Mami Tamura

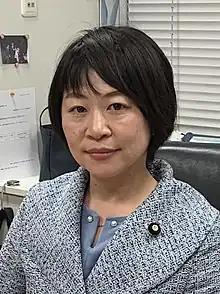
Tamura in 2020

is a Japanese politician who is a member of the House of Councillors of Japan.